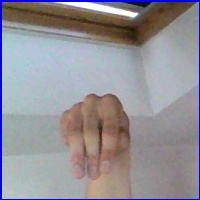
Letra: M